Ellen van Dijk

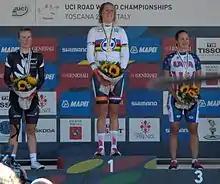
Ellen van Dijk won the women's time trial at the World Championships in 2013

Van Dijk cycled in the team pursuit to a national team time trial record at the Track Cycling World Cup in Manchester. A month later however she rode with the team three seconds slower at the Track Cycling World Championships and finished in 5th place; the same position in which Van Dijk finished in the individual pursuit.